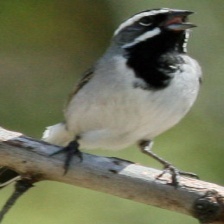
Species: BLACK-THROATED SPARROW
Scientific name: AMPHISPIZA BILINEATA